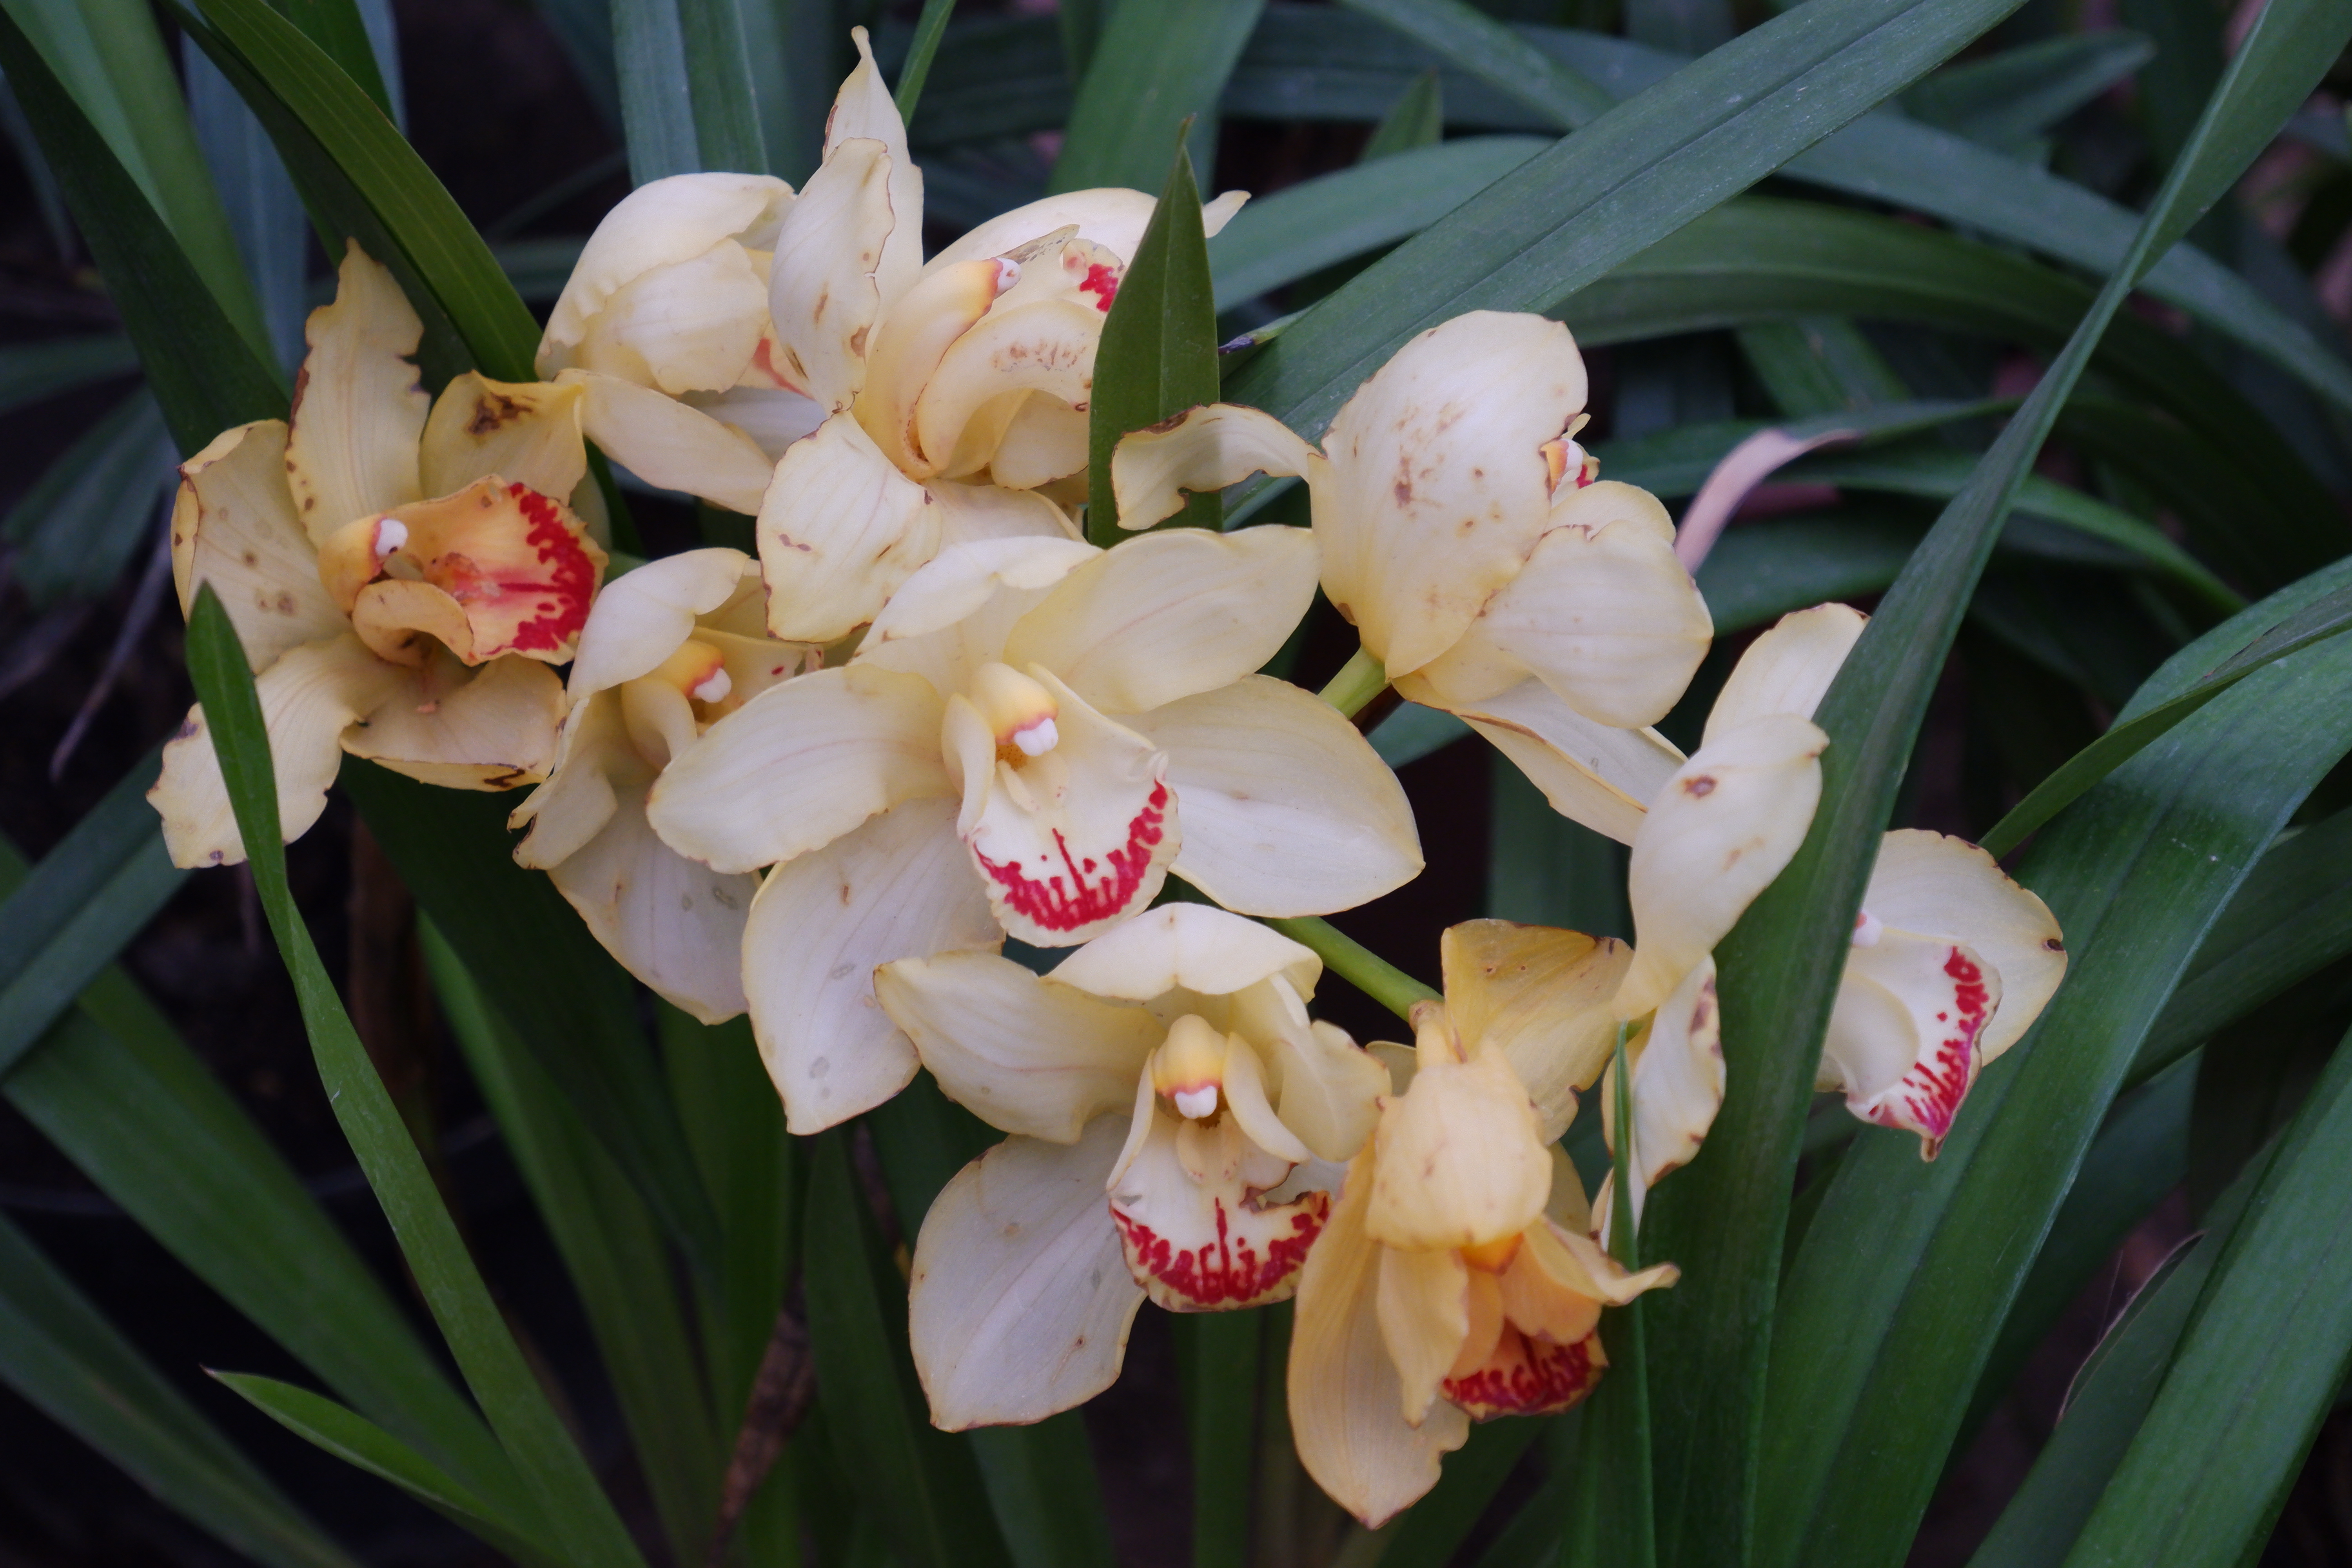
orchid, flowers, flower, beautiful, flowering plant, plant, terrestrial plant, botany, petal, orchids of the philippines, hippeastrum, moth orchid, cattleya